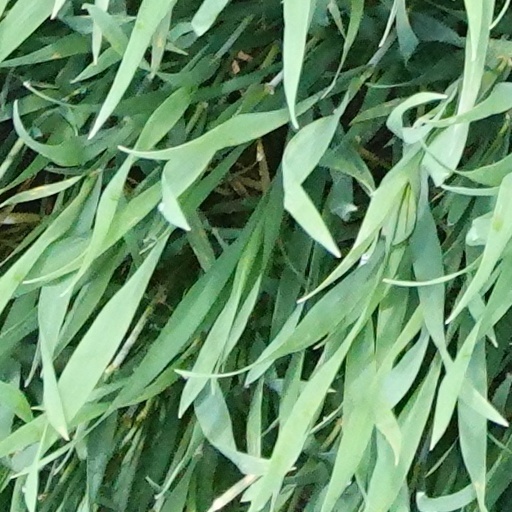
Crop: wheat